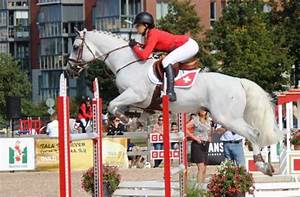
Label: horse